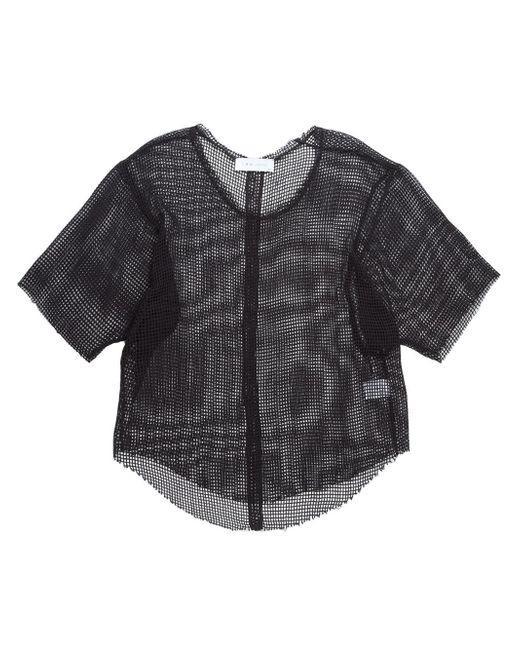
Transparentes schwarzes Baumwoll-T-Shirt für Damen